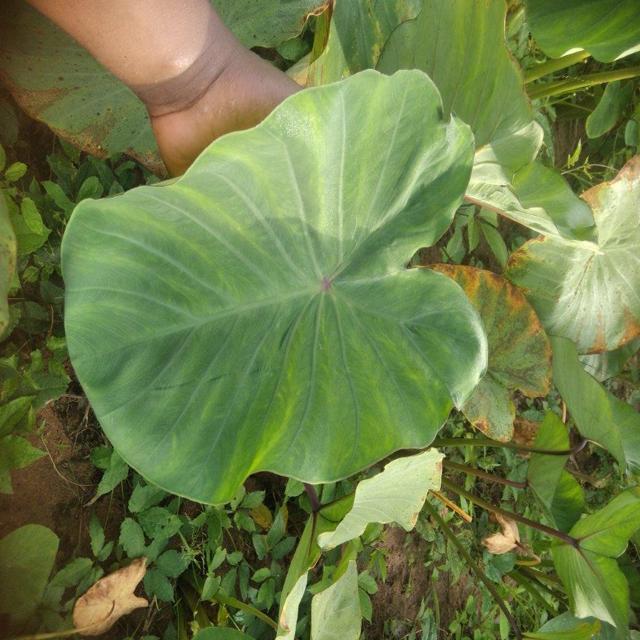
Label: Healthy